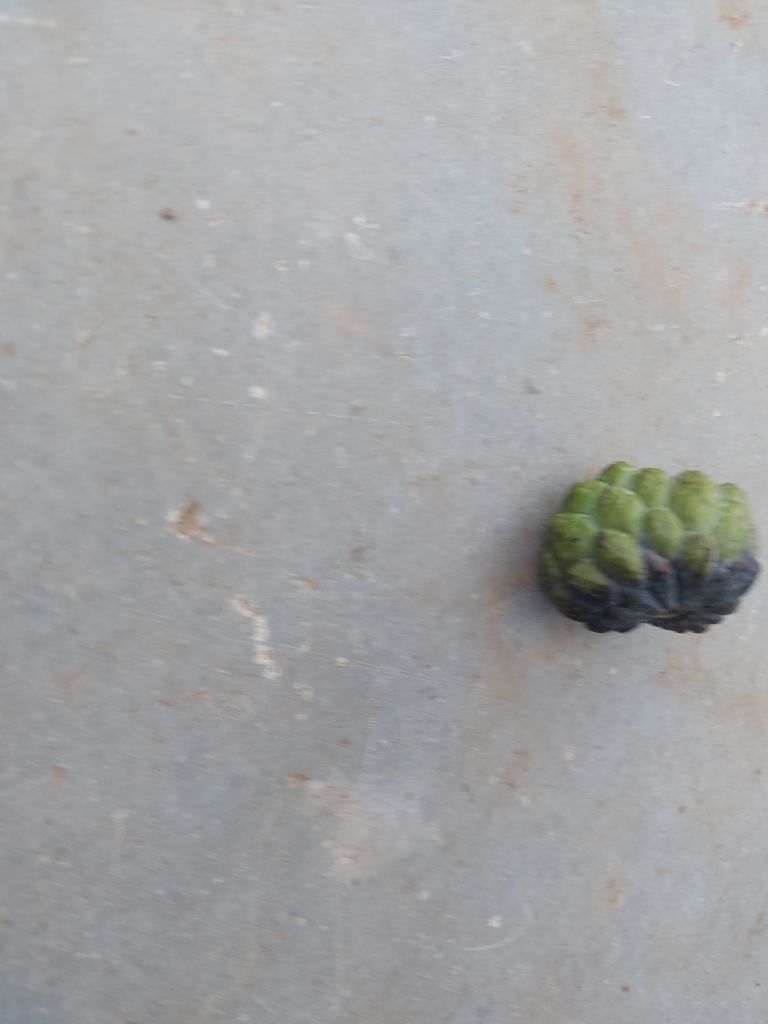
Disease label: Blank Canker